Jingping metro station

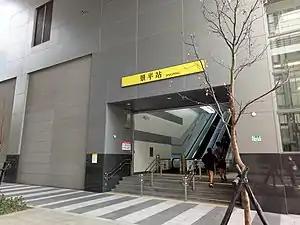
The exit of Jingping Station

Jingping station is a station on the New Taipei Metro's Circular line when it was opened on 31 January 2020. It is located in Zhonghe District, New Taipei, Taiwan, at the intersection of Jingping Road and Lane 123.